Role of Christianity in civilization

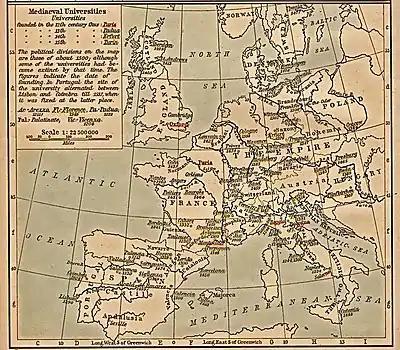
Map of mediaeval universities established by Catholic students, faculty, monarchs, or priests

The influence of the Church on Western letters and learning has been formidable. The ancient texts of the Bible have deeply influenced Western art, literature and culture. For centuries following the collapse of the Western Roman Empire, small monastic communities were practically the only outposts of literacy in Western Europe. In time, the Cathedral schools developed into Europe's earliest universities and the church has established thousands of primary, secondary and tertiary institutions throughout the world in the centuries since. The Church and clergymen have also sought at different times to censor texts and scholars. Thus different schools of opinion exist as to the role and influence of the Church in relation to western letters and learning.